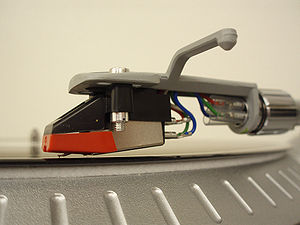
Pickup (grammofon)
En grammofonplade under afspilning. Pickup'ens nål berører pladen.
En pickup er en elektromagnetisme elektromagnetisk transducer, der omsætter vibrationer forårsaget af pickup'ens nåls bevægelse gennem rillen på en grammofonplade til et analogt elektrisk signal, der efter forstærkning og filtrering kan gengives som lyd. Pickup'en er placeret for enden af grammofonens arm, der giver et let og justerbart tryk på den og samtidig tillader pickup'en at følge rillens spirallinje fra kanten af pladen til det sidste spor nær midten.